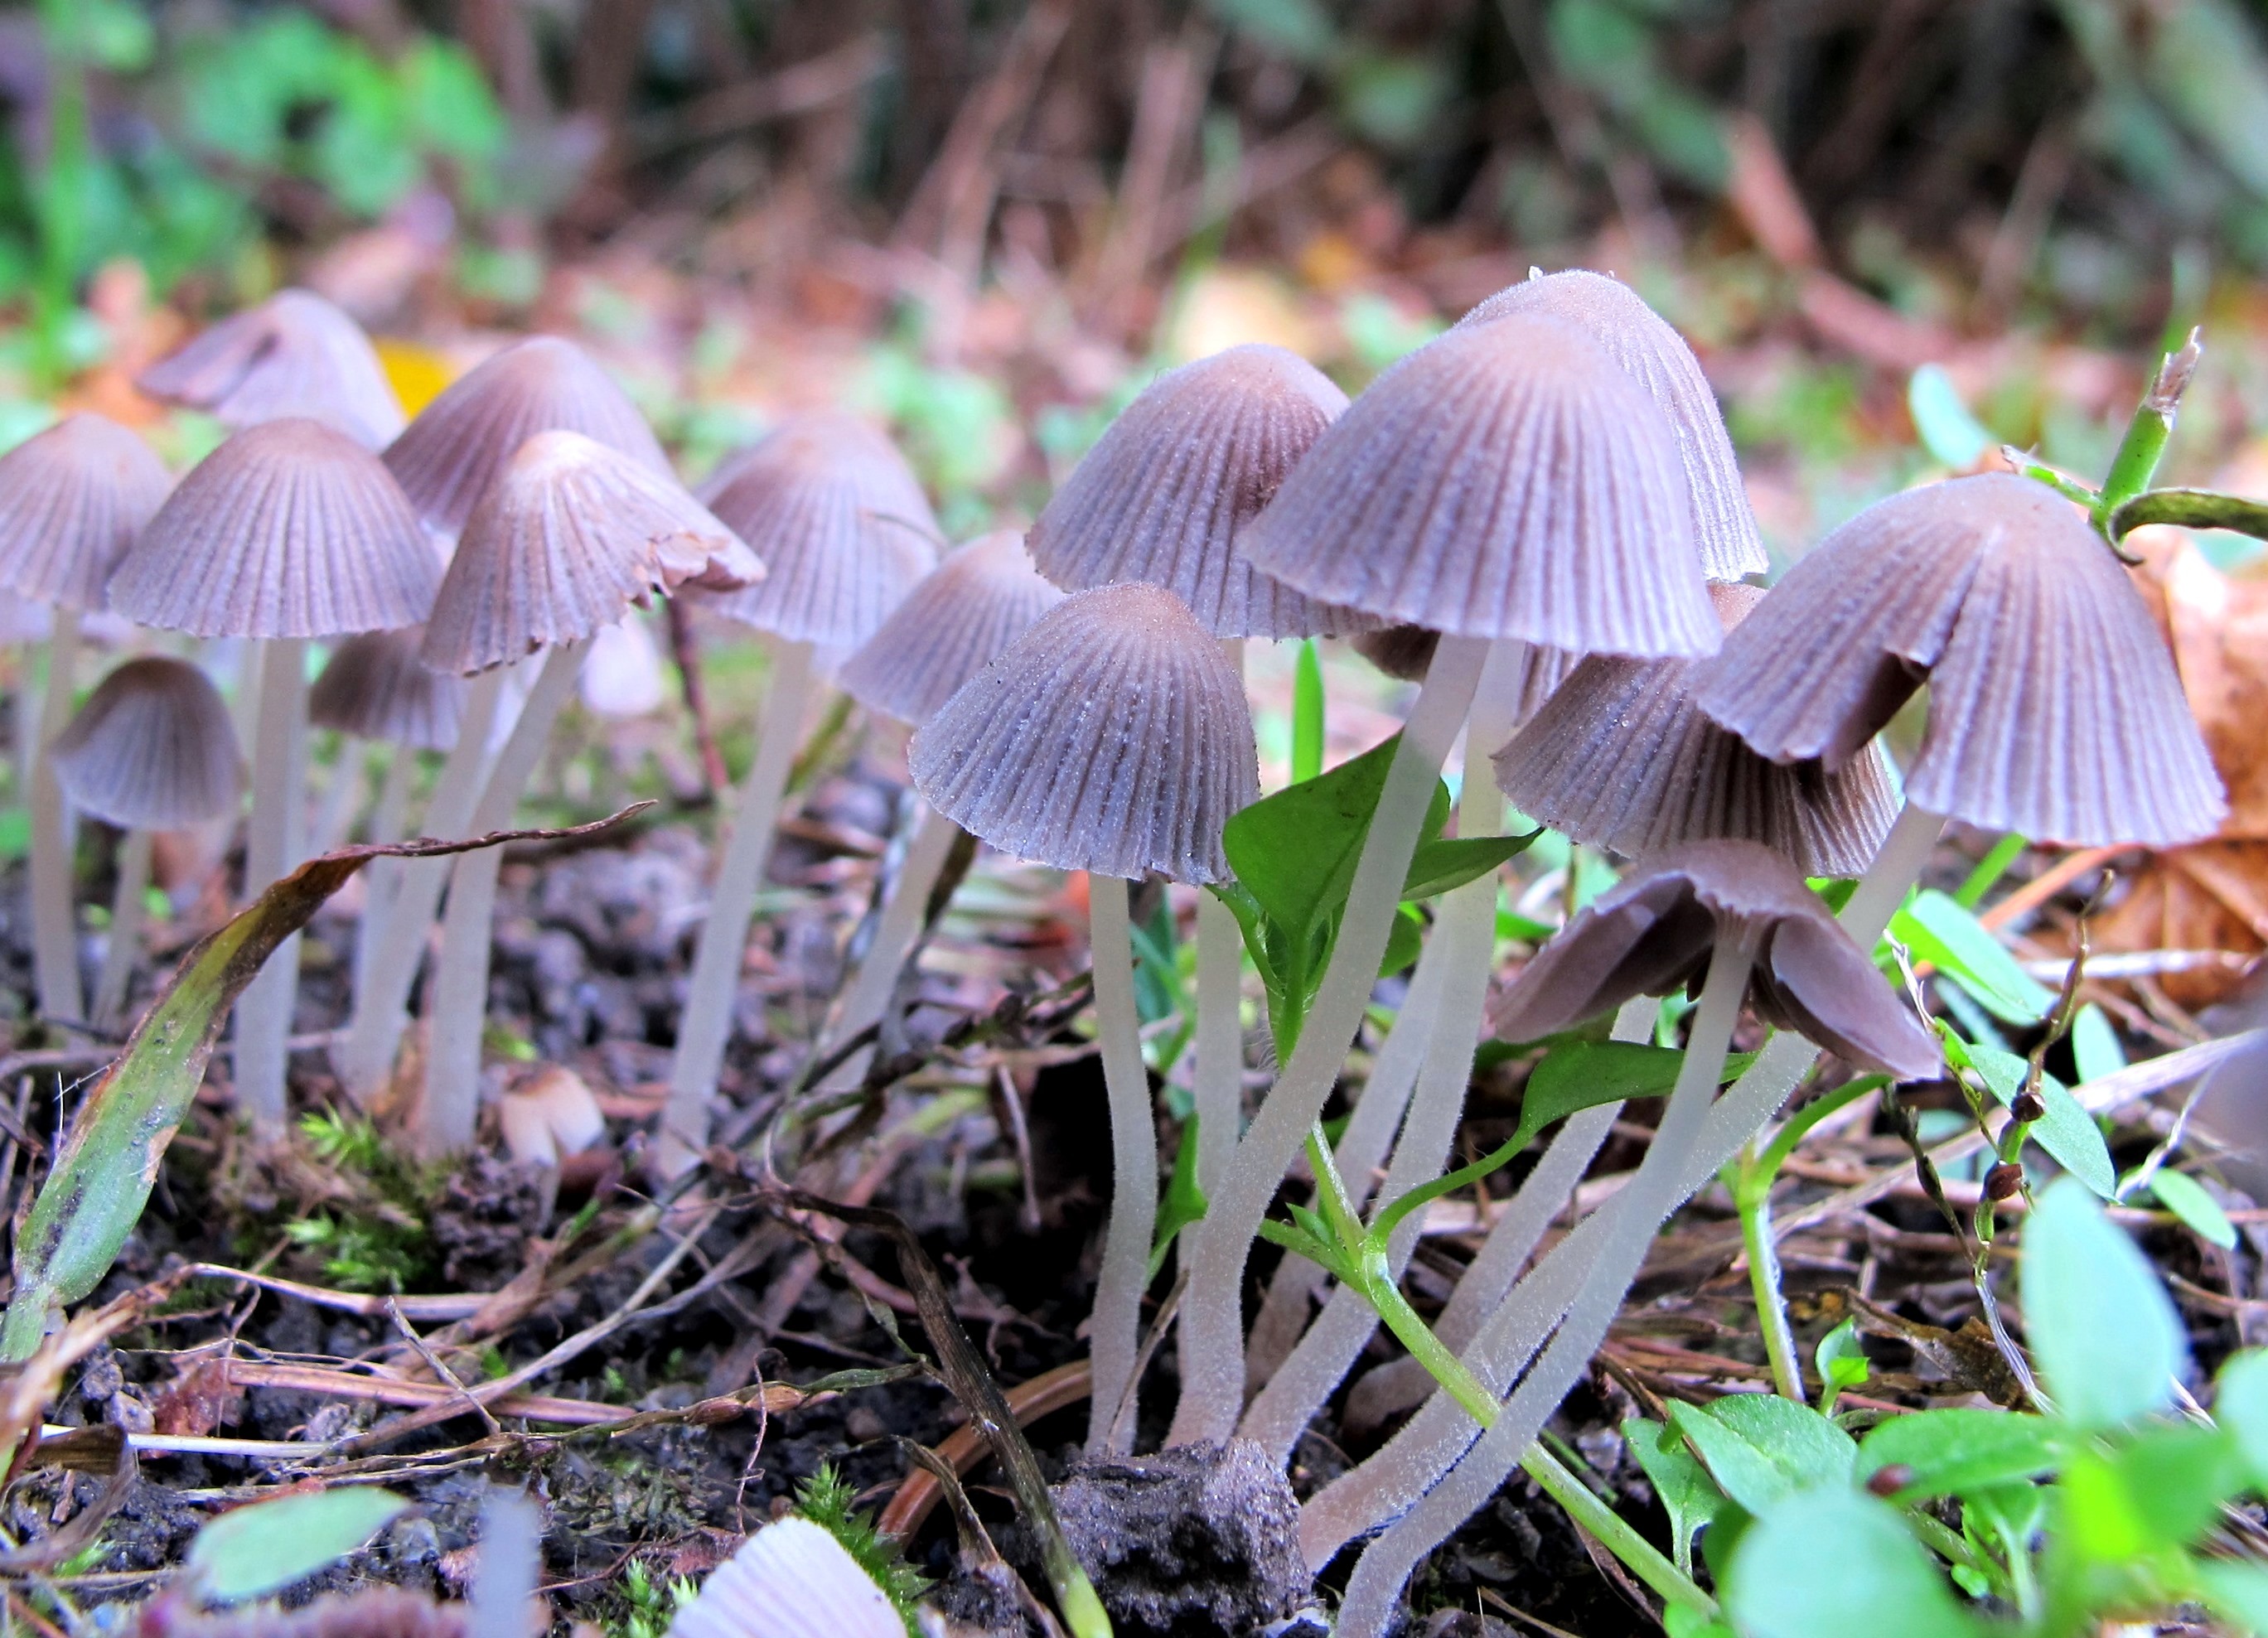
nature, forest, plant, flower, botany, mushroom, flora, wildflower, fungus, mushrooms, woodland, macro photography, edge of the woods, oyster mushroom, edible mushroom, agaricaceae